Pantherophis bairdi

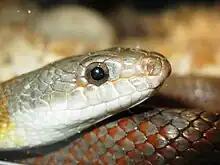
Head

Adults of "P. bairdi" may reach in total length (including tail). The dorsal color pattern consists of an orange-yellow to bright yellow, or a darker salmon ground color, overlaid with four stripes that run from the neck to the tail. The belly is generally gray to yellow, darkening near the tail.